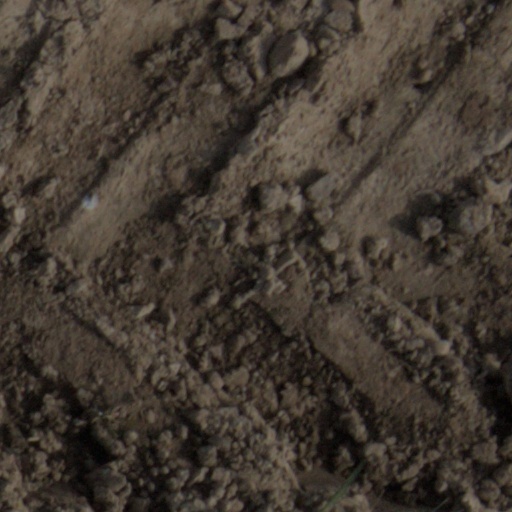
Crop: wheat